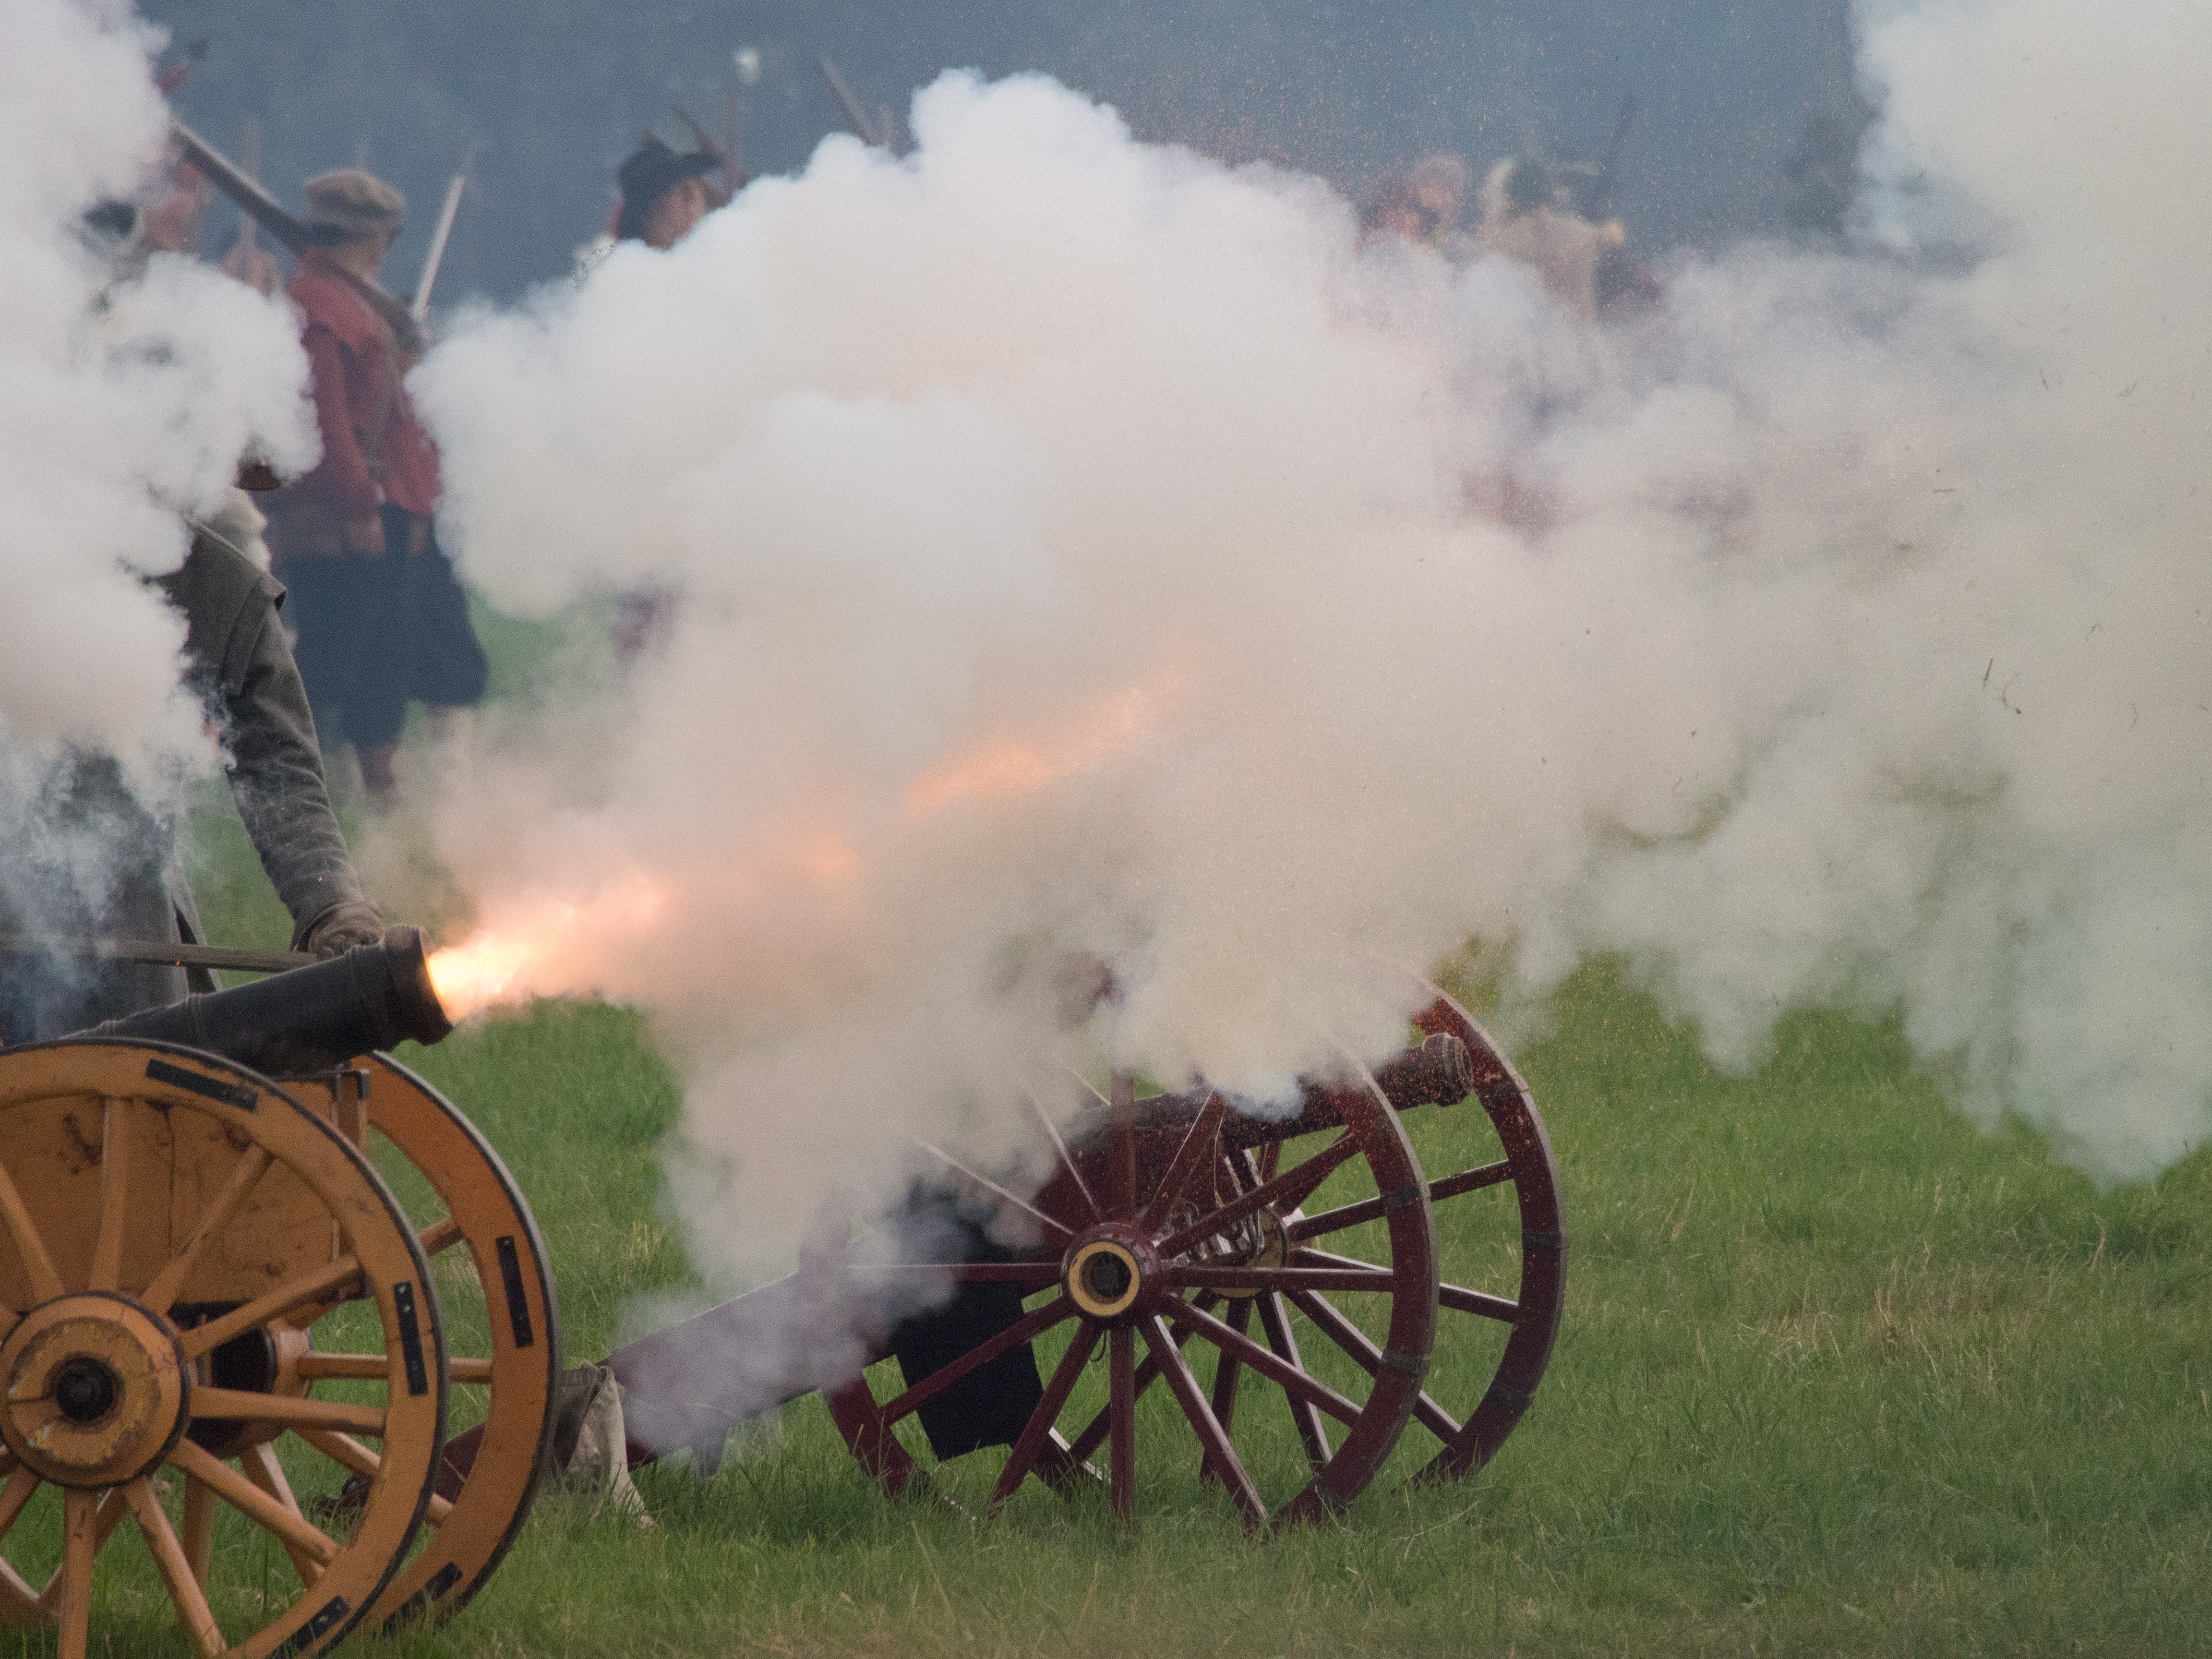
field, soldier, vehicle, weapon, battle, reenactment, history, cannon, historical, artillery, reenacting, english civil war, atmosphere of earth